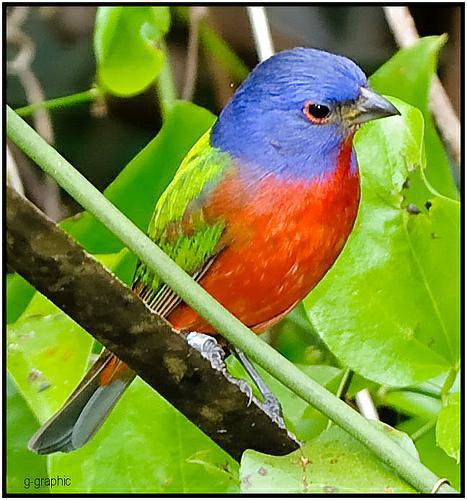
A photo of a painted bunting